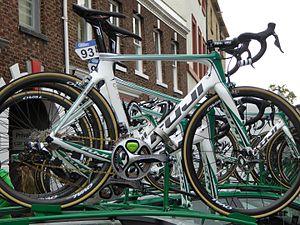
La saison 2016 de l'équipe cycliste Caja Rural-Seguros RGA est la huitième de cette équipe.